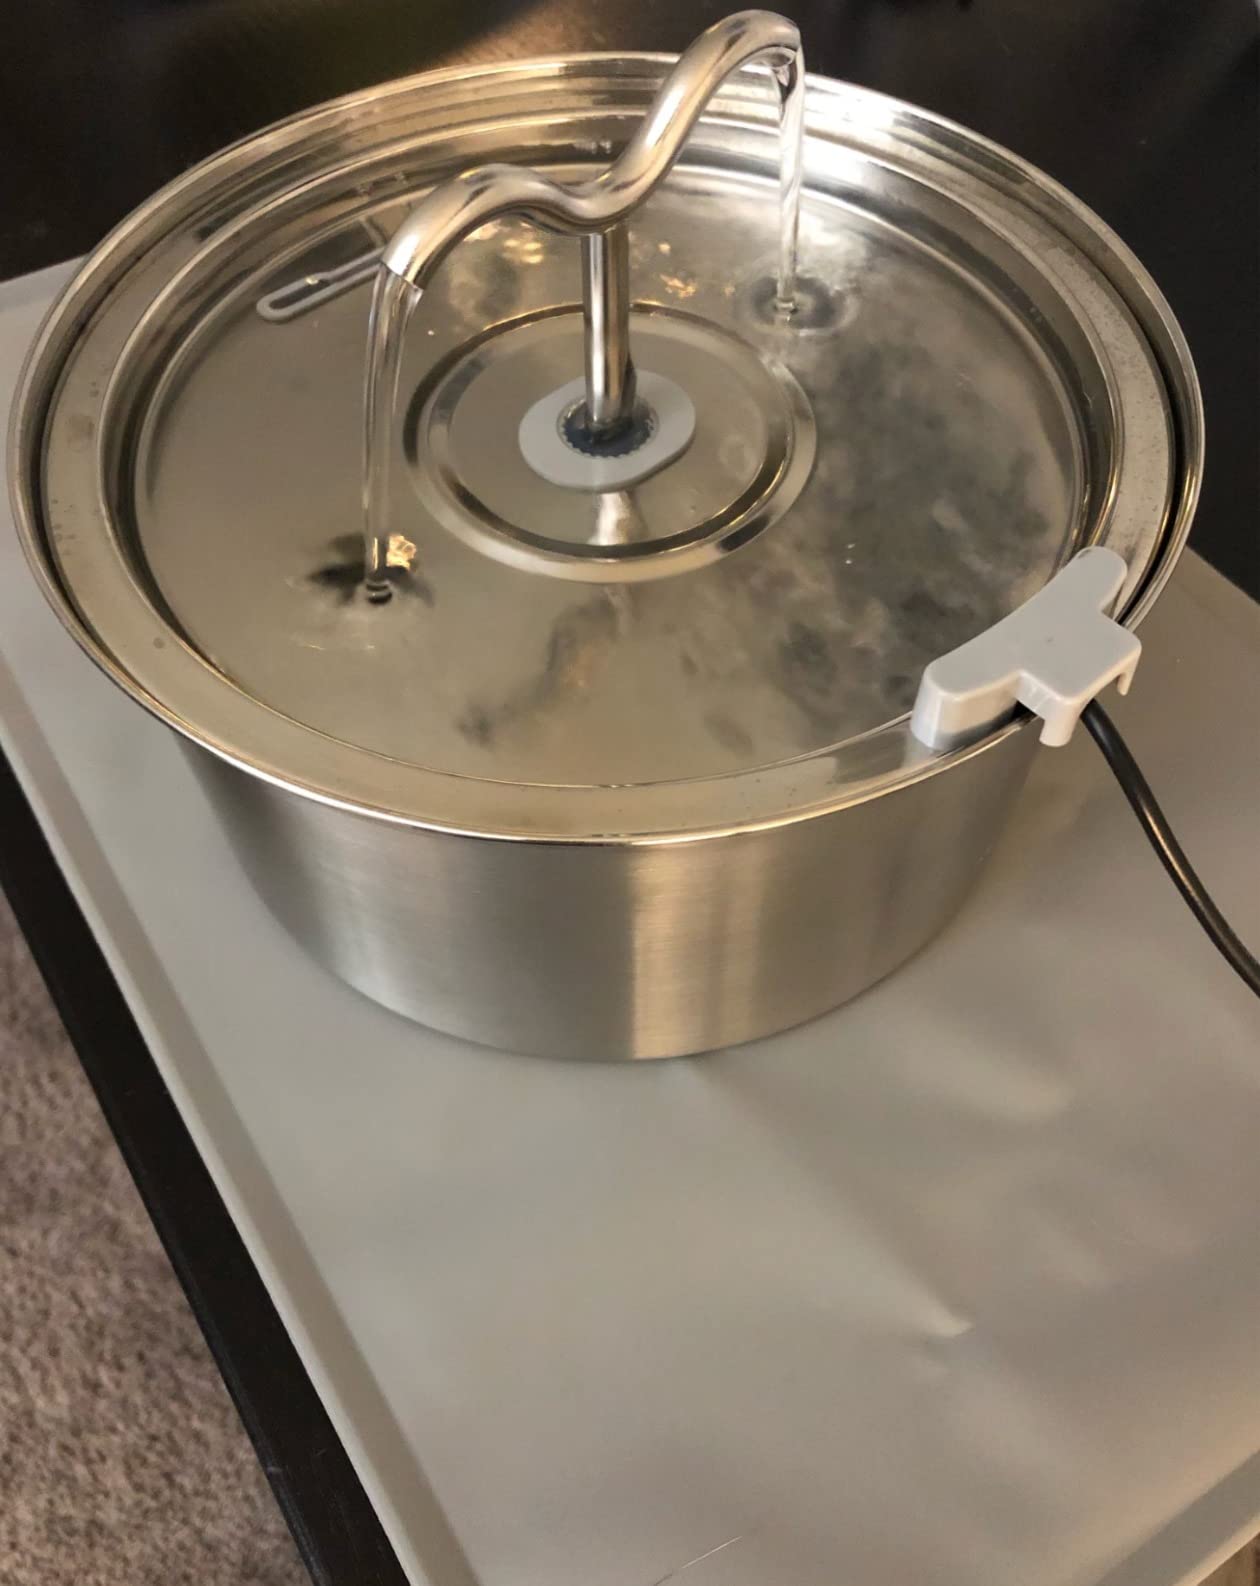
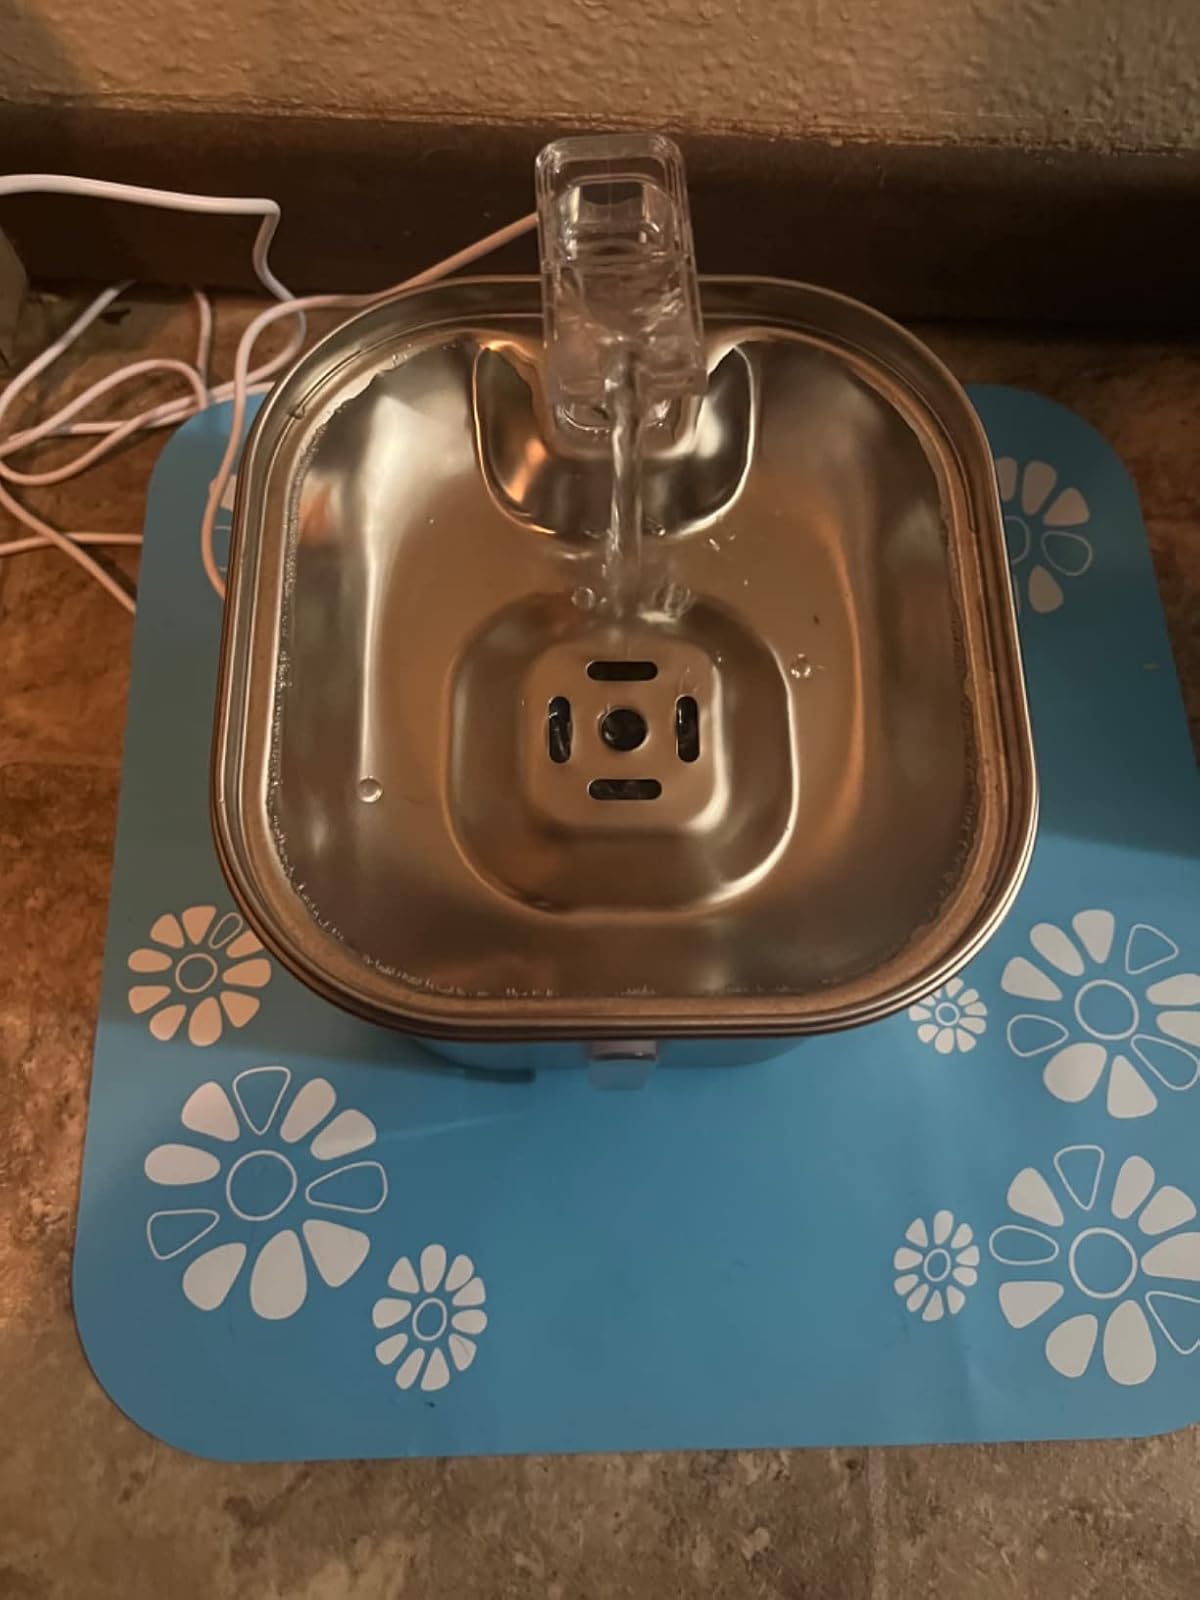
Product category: items_bowl
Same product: no